Commonwealth of Nations

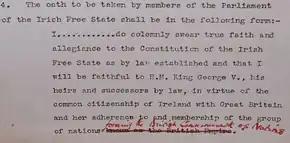
Draft of the 1921 Anglo-Irish Treaty, with "British Empire" crossed out and "British Commonwealth of Nations" added by hand

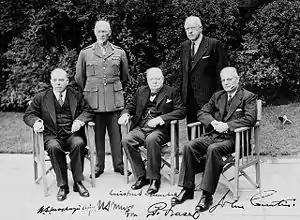
The prime ministers of five members at the 1944 Commonwealth Prime Ministers' Conference: (L-R) Mackenzie King (Canada), Jan Smuts (South Africa), Winston Churchill (United Kingdom), Peter Fraser (New Zealand) and John Curtin (Australia)

Queen Elizabeth II, in her address to Canada on Dominion Day in 1959, pointed out that the Confederation of Canada on 1 July 1867 had been the birth of the "first independent country within the British Empire". She declared: "So, it also marks the beginning of that free association of independent states which is now known as the Commonwealth of Nations." As long ago as 18 January 1884 Lord Rosebery, while visiting Adelaide, South Australia, had described the changing British Empire, as some of its colonies became more independent, as a "Commonwealth of Nations". Conferences of British and colonial prime ministers occurred periodically from the first one in 1887, leading to the creation of the Imperial Conferences in 1911.